Holger Blom

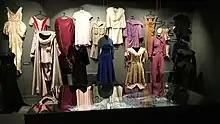
Dresses by Blom on display in Skanderborg

Blom was born on 12 August 1905 in Skanderborg, Denmark. He was born into a wealthy manufacturing family. He was the son of manufacturer Christian Blom (1866-1929) and his wife, Julie Blom (1878-1921). He was educated at Odense Cathedral School in Odense and studied German at the University of Copenhagen. He began to sew dresses for ladies in Copenhagen during his studies. He left university and opened his atelier in 1929.